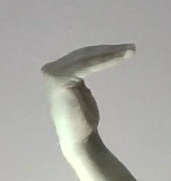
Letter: haa